James Paul Moody

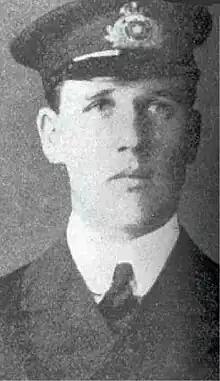
Moody in 1912

Sub-Lieutenant James Paul Moody, RNR (21 August 1887 – 15 April 1912) was a British sailor, who served as "Titanic" sixth officer. He died when the ship sank on her maiden voyage.